Caffeinated alcoholic drink

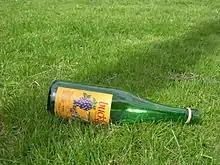
In certain parts of Scotland, Buckfast Tonic Wine is associated with drinkers who are prone to committing anti-social behaviour when drunk.

In January 2010, a BBC investigation revealed that Buckfast Tonic Wine had been mentioned in 5,638 crime reports in the Strathclyde area of Scotland from 2006 to 2009, equating to an average of three per day. In 2017, Scottish Police reported there had been 6,500 crimes related to the drink in the previous two years.